Demi-lancer

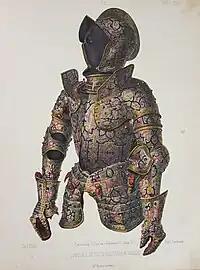
Half-armour with a burgonet helmet, often worn by the demi-lancer

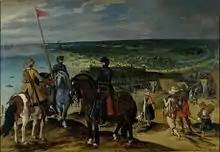
Horsemen; from left to right: dragoon, demi-lancer, cuirassier; Dutch painting by Sebastiaan Vrancx, c. 1600–1615

The demi-lancer or demilancer was a type of heavy cavalryman in Western Europe during the 16th and early 17th centuries.